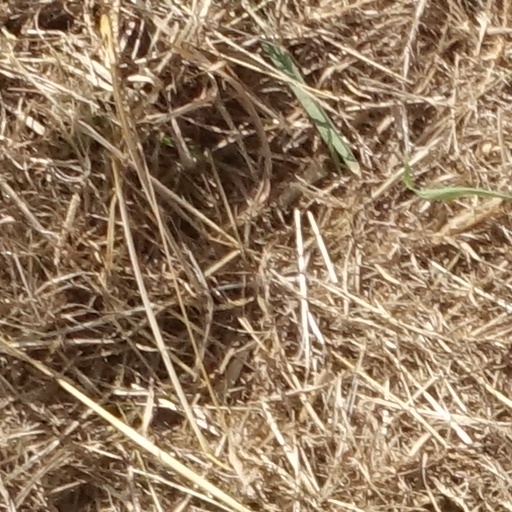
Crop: sorghum